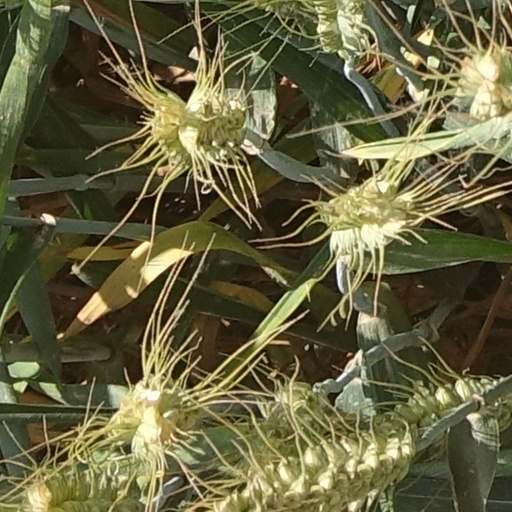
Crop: wheat